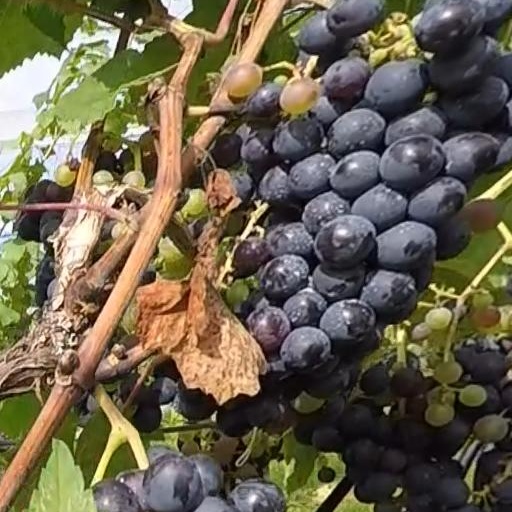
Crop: grape